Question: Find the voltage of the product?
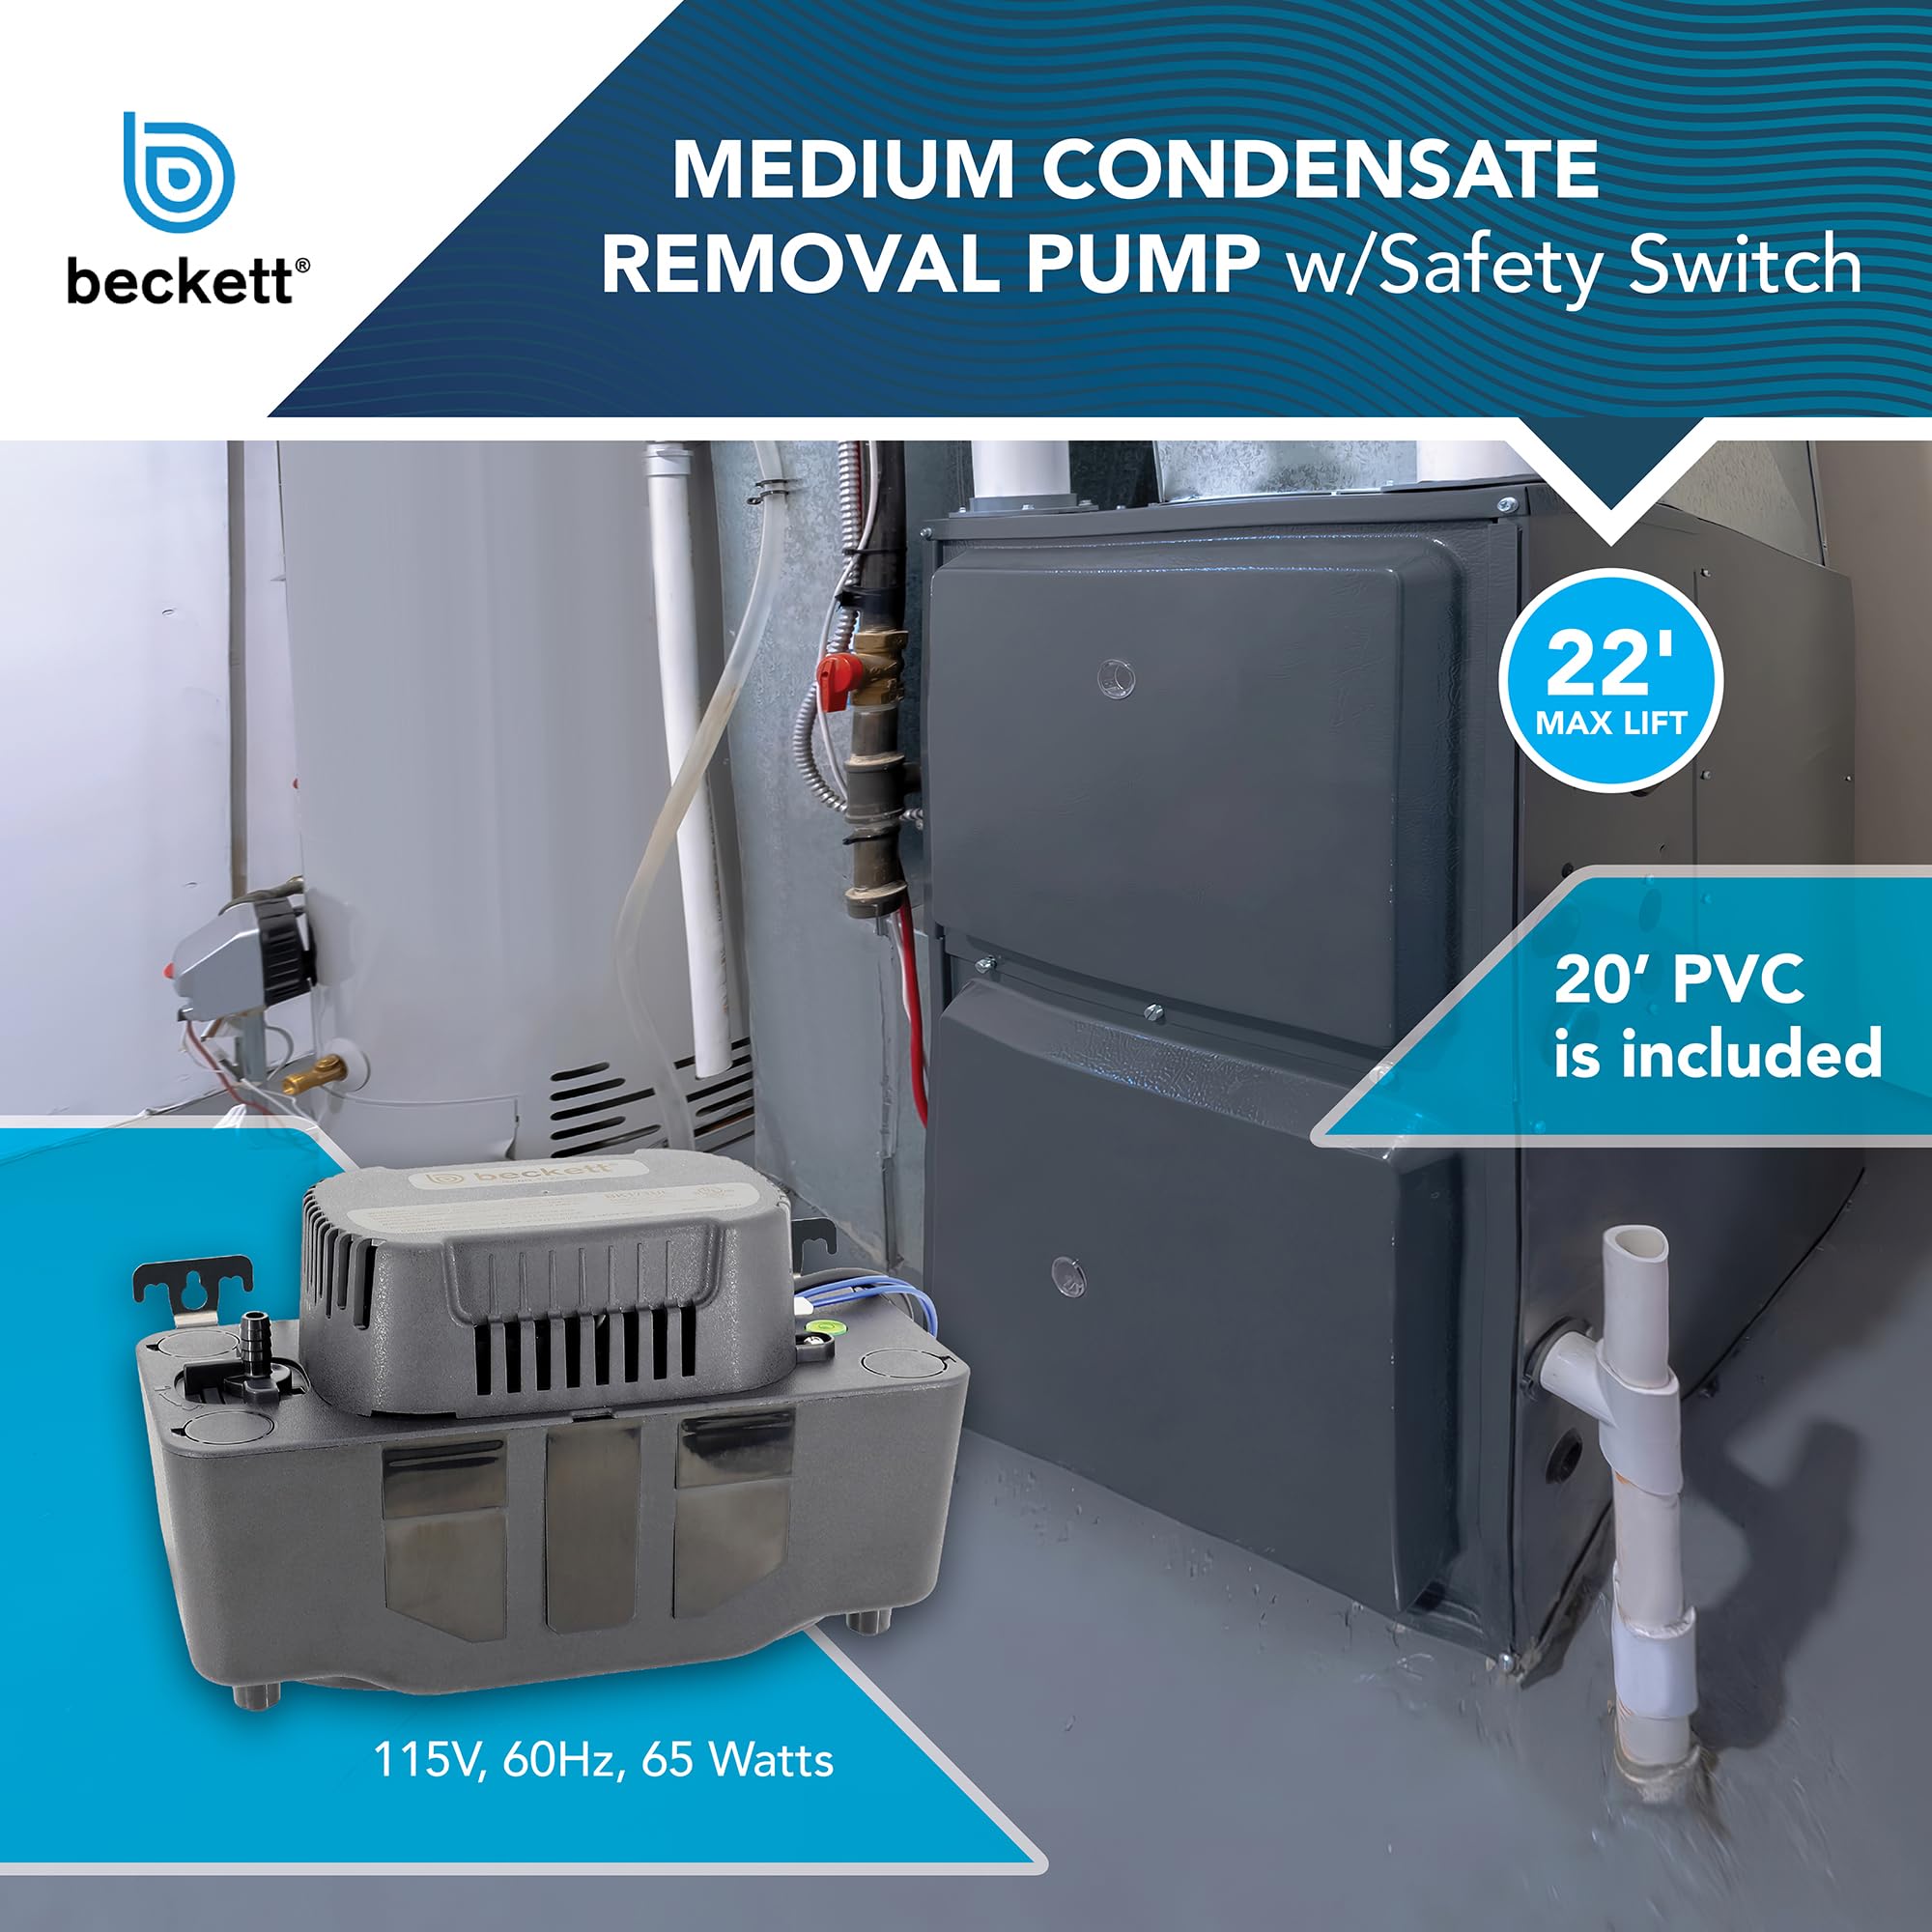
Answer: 115.0 volt